Barton Point Nature Reserve

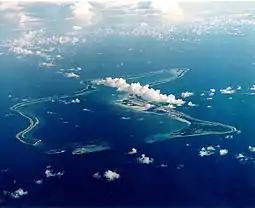
Aerial view of Diego Garcia atoll from the north-west, with Barton Point at lower left

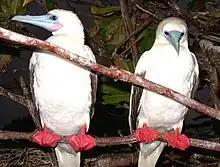
The reserve is an important site for red-footed boobies

Barton Point Nature Reserve is a 680 ha strict nature reserve on the atoll of Diego Garcia in the British Indian Ocean Territory. It lies at the northern end of the eastern side of the atoll. It holds a breeding colony of red-footed boobies, with over 16,000 pairs recorded in a 2004 survey, for which it was identified as an Important Bird Area by BirdLife International. The reserve is also the site of the Barton Point Atoll Restoration Project, a pilot scheme to remove introduced and invasive coconut palms and replant native hardwood trees.